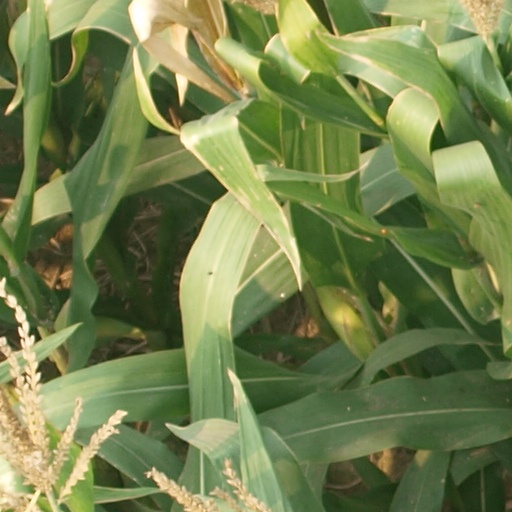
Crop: maize; corn